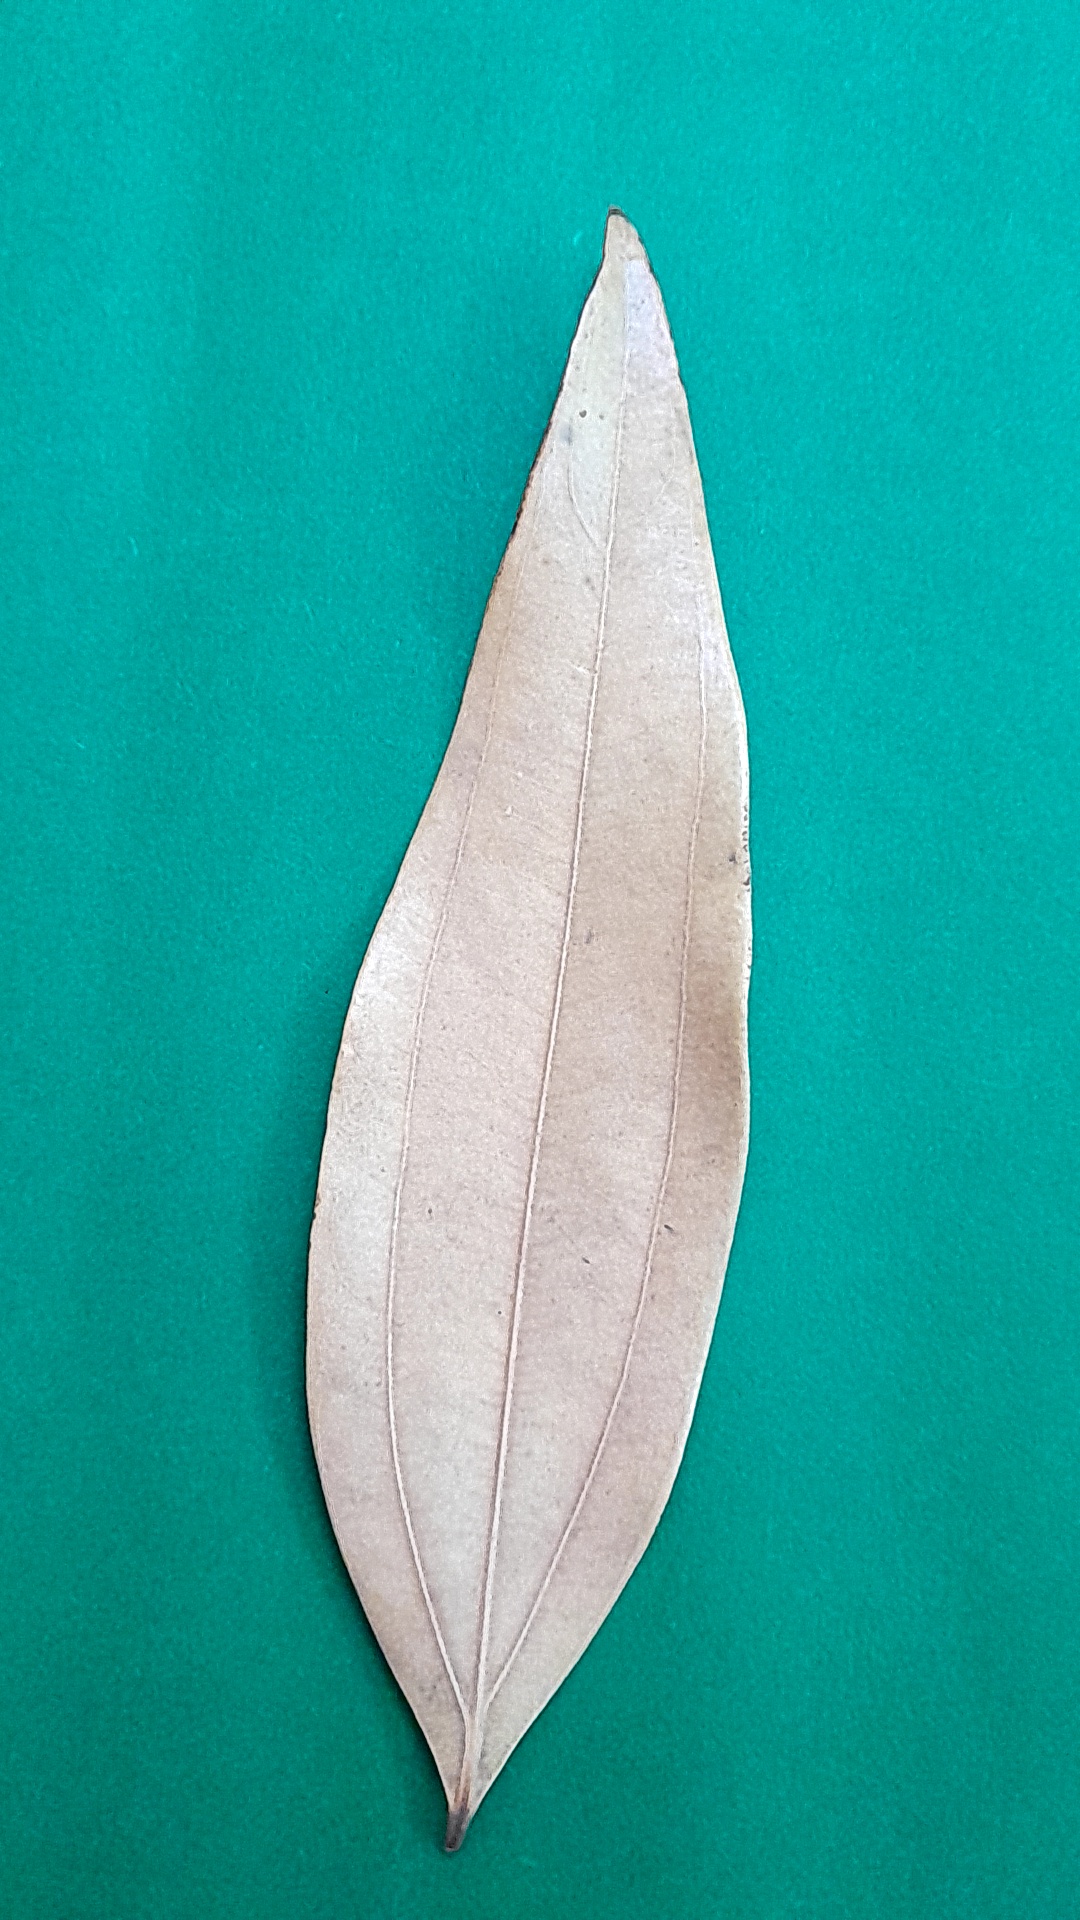
Label: Dry Leaf